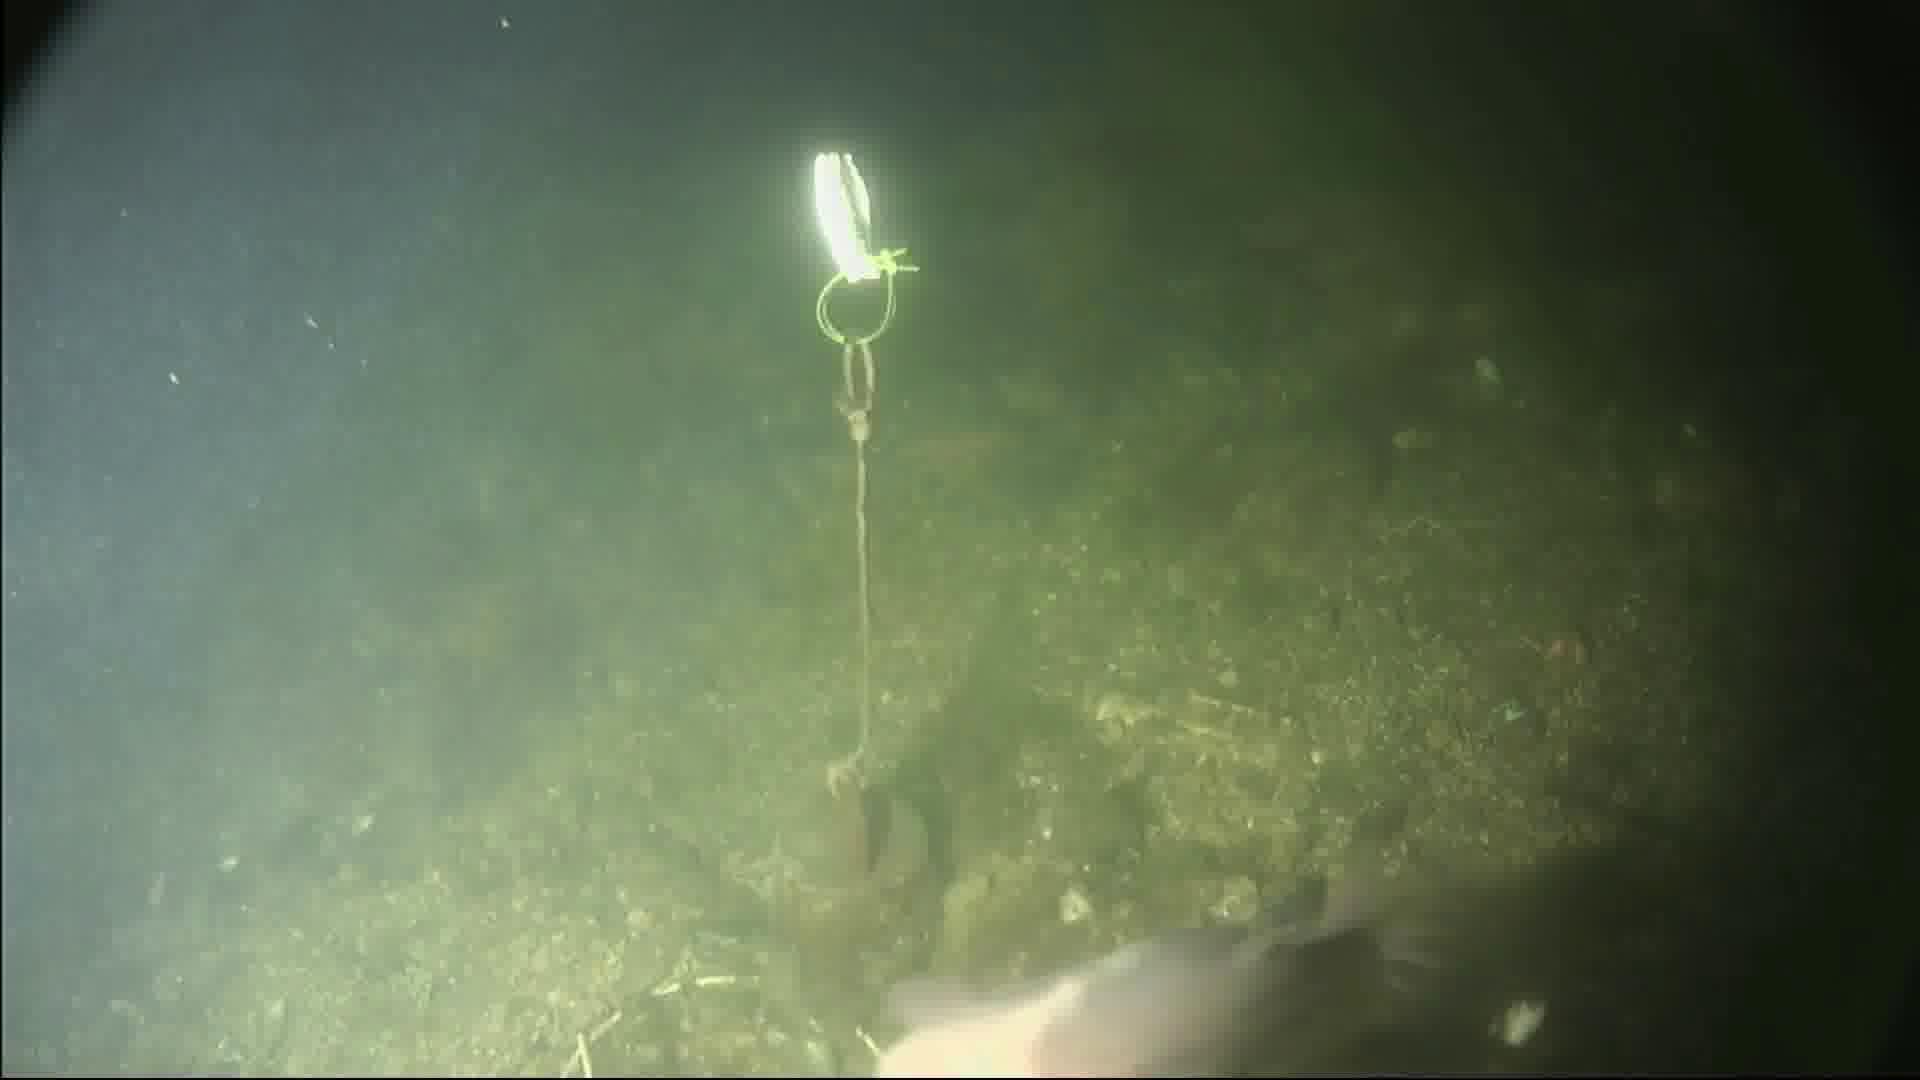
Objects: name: fish